2004 Universal Forum of Cultures

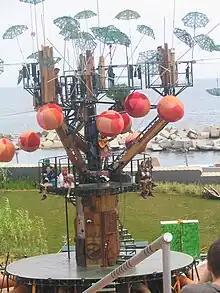
Show "L'Arbre de la Memòria" by Els Comediants, during the 2004 Universal Forum of Cultures

The 2004 Universal Forum of Cultures was organized by Barcelona's city council, the regional government (the Generalitat de Catalunya), the Spanish National Government and UNESCO. It was conceived by its prime mover (Pasqual Maragall, then Mayor of Barcelona) as a way of promoting the city's burgeoning tourist industry in the wake of the 1992 Olympic Games, which were also held in Barcelona. The forum was also politically useful, given the mayor's earlier failure to deliver on a 1996 promise to secure an international exposition for the city.